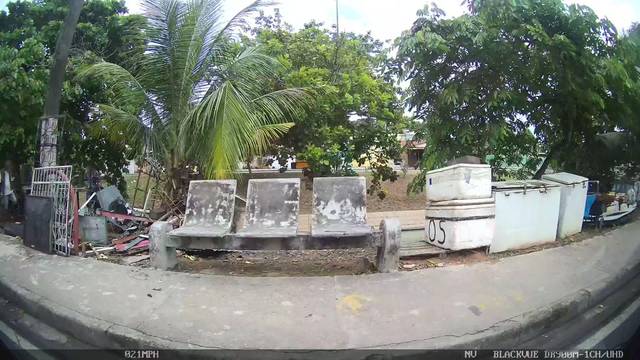
Region: Brazil
Coordinates: -3.127, -60.001